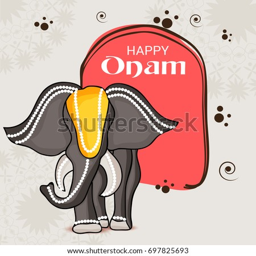
vector illustration of a banner for celebration .